History of the Republic of Venice

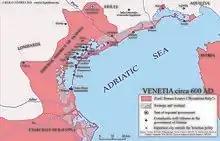
The Venetia c AD 600

The Quadi and Marcomanni destroyed the main Roman town in the area, Opitergium (modern Oderzo) in AD 166–168. This part of Roman Italy was again overrun in the early 5th century by the Visigoths and by Attila of the Huns who sacked Altinum (a town on the mainland coast of the lagoon of Venice) in 452. The last and most enduring immigration into the north of the Italian peninsula, that of the Lombards in 568, was the most devastating for the north-eastern region, Venetia (modern Veneto and Friuli). It also confined the Italian territories of the Eastern Roman Empire to part of central Italy and the coastal lagoons of Venetia, known as the Exarchate of Ravenna. Around this time, Cassiodorus mentions the "incolae lacunae" ("lagoon dwellers"), their fishing and their saltworks and how they strengthened the islands with embankments. The former Opitergium region had finally begun to recover from the various invasions when it was destroyed again, this time for good, by the Lombards led by Grimoald in 667.